Georg Magnus Sprengtporten

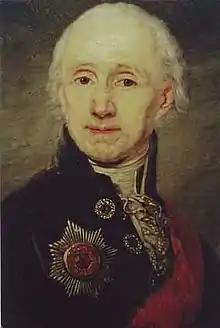
Georg Magnus Sprengtporten in his final days.

The last ten years of his life were lived in retirement. He supported important Finnish individuals who worked for the Russian court. Sprengtporten never gained the friendship of Count Gustaf Mauritz Armfelt, who was the Chairman of the Committee for Finnish Affairs. Sprengtporten resided on Vasilyevsky Island in Saint Petersburg during the winter and at his Hietala Estate near Vyborg during the summer. Sprengtporten died in Saint Petersburg in 1819.